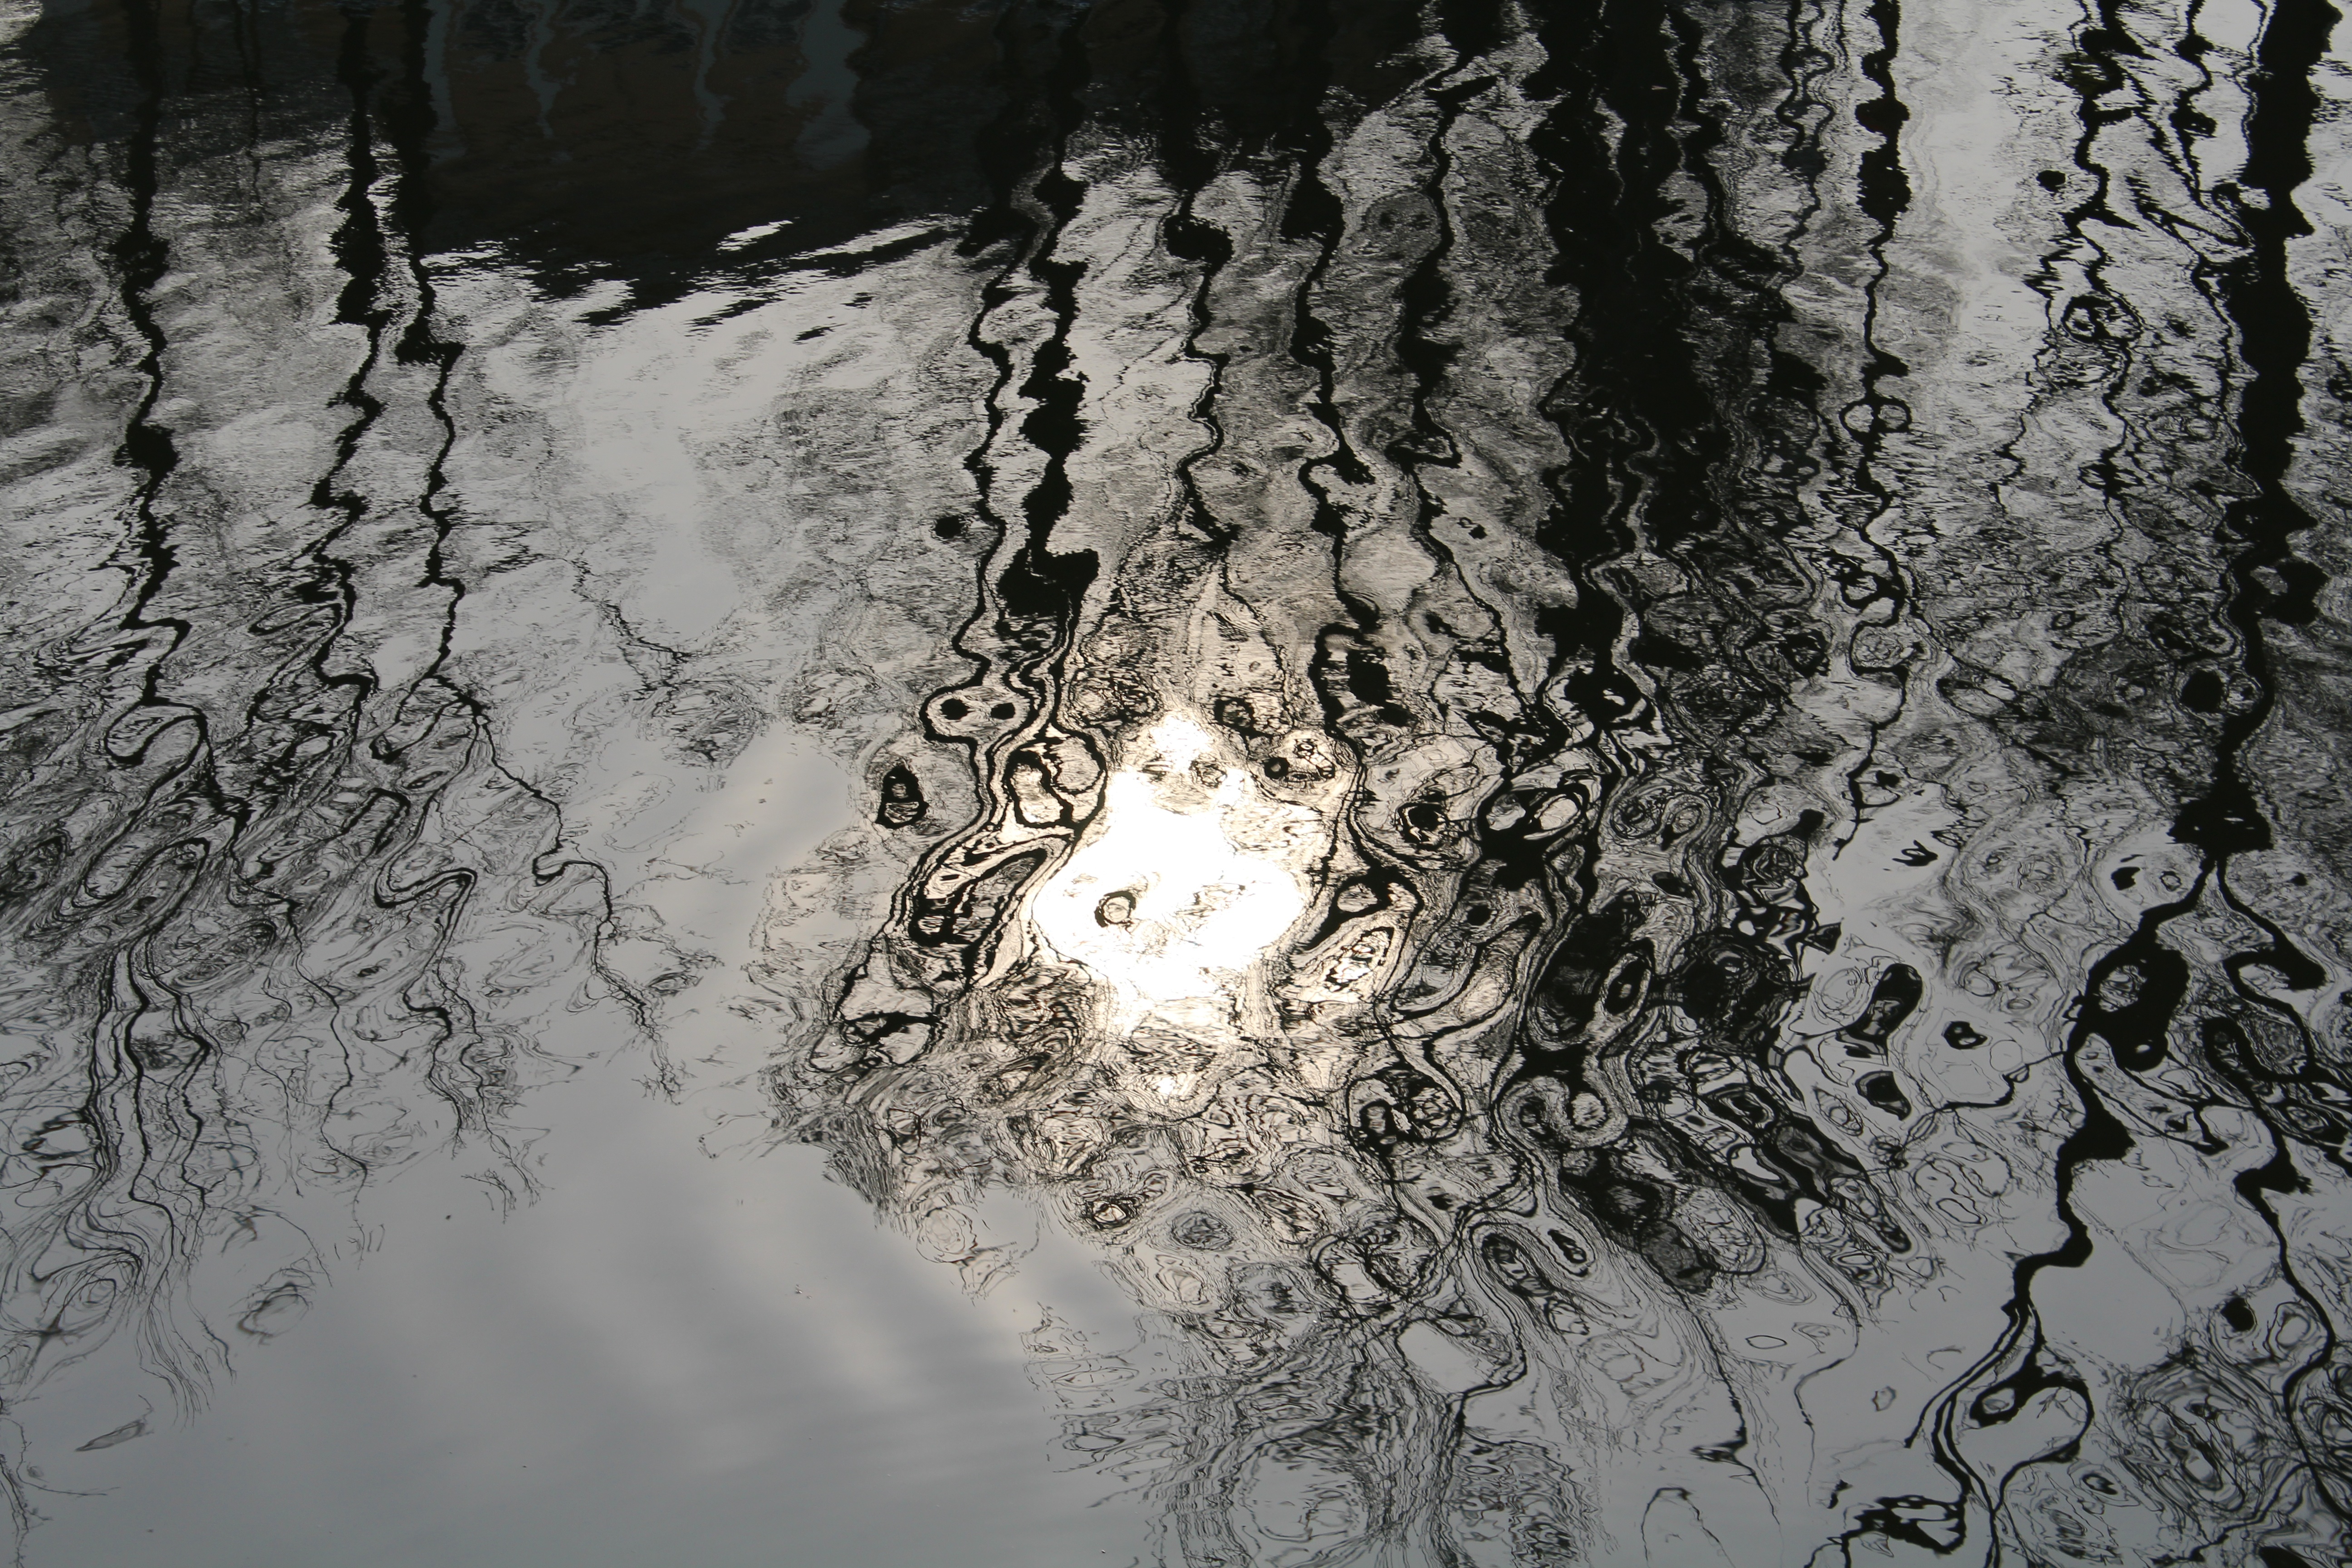
landscape, tree, water, nature, branch, snow, winter, black and white, sunset, sunlight, texture, river, ice, reflection, weather, monochrome, season, poland, freezing, the silence, peace of mind, monochrome photography, heave, the river odra, woody plant, the reflection of the sun